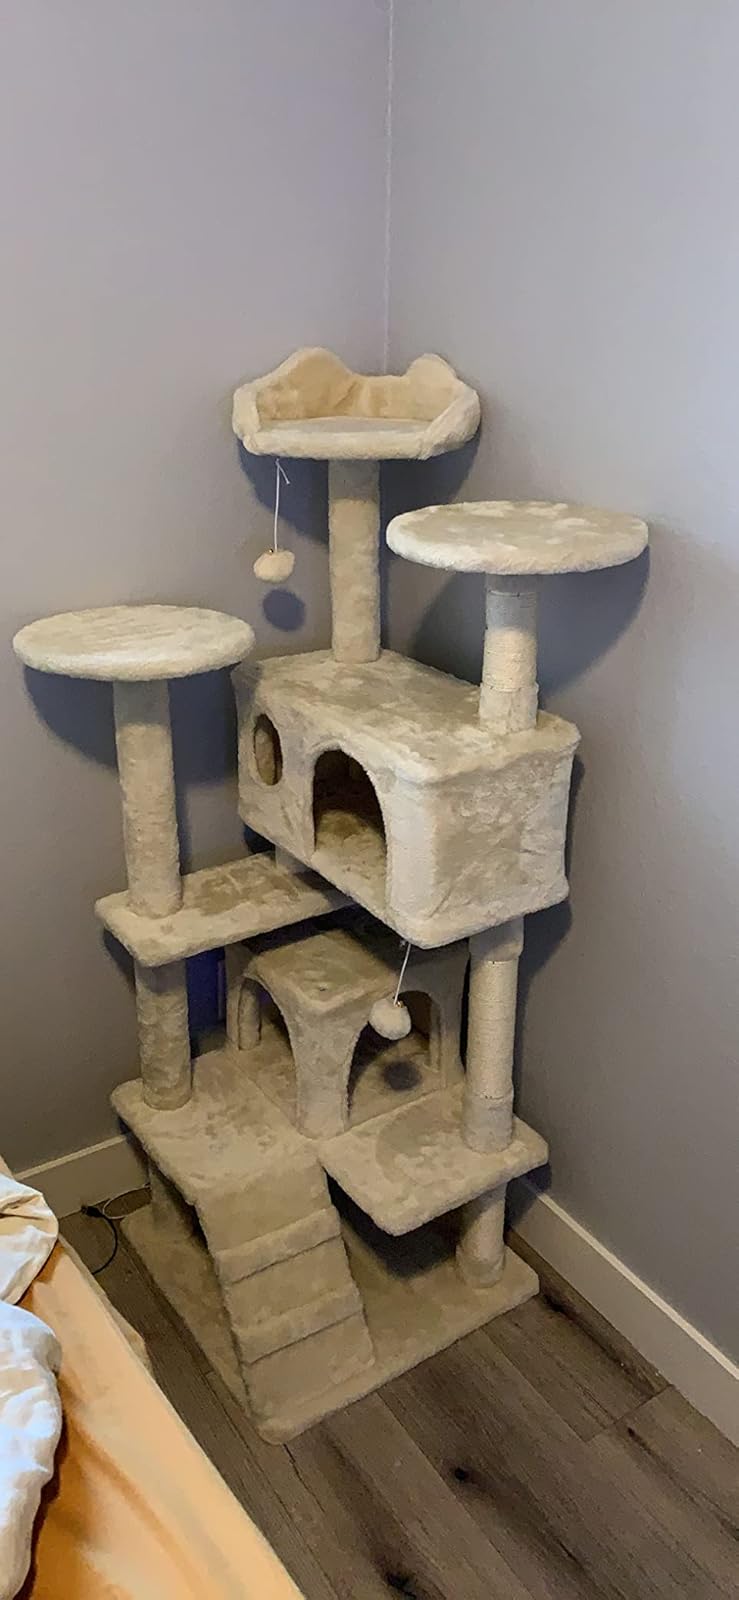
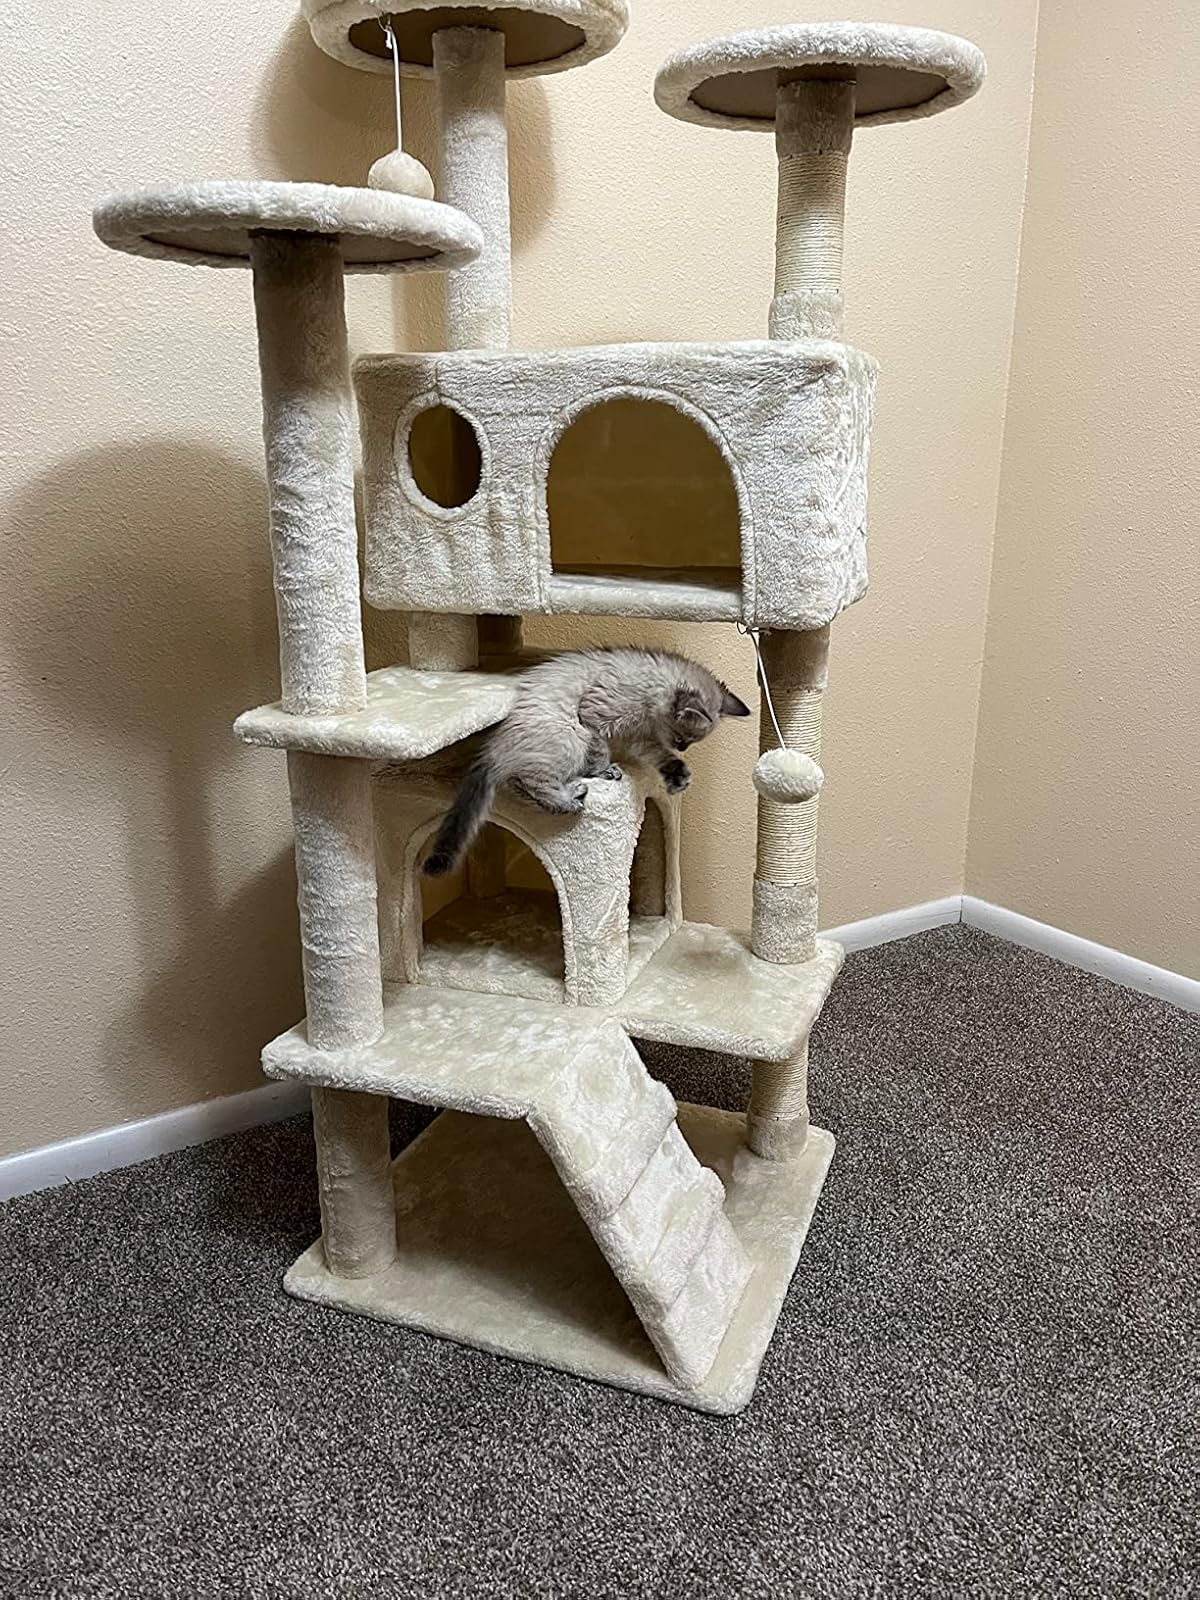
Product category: items_cat tree
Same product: yes